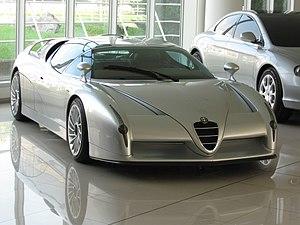
L' Alfa Romeo Scighera est un concept car produit par Alfa Romeo en 1997.
Durant son histoire la marque automobile au trèfle à quatre feuilles Alfa Romeo a créé de nombreux concept car dont certains ont débouché sur des voitures de série.